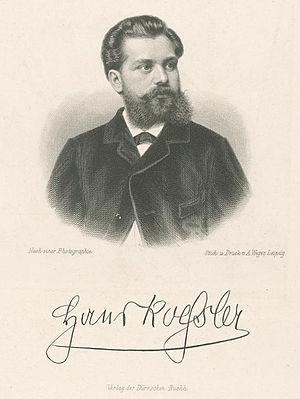
Hans von Koessler, né à Waldeck le 1ᵉʳ janvier 1853 et mort à Ansbach le 23 mai 1926, est un compositeur, organiste, chef d'orchestre et pédagogue allemand. En Hongrie, où il a travaillé pendant 26 ans, il est connu sous le nom de János Koessler.